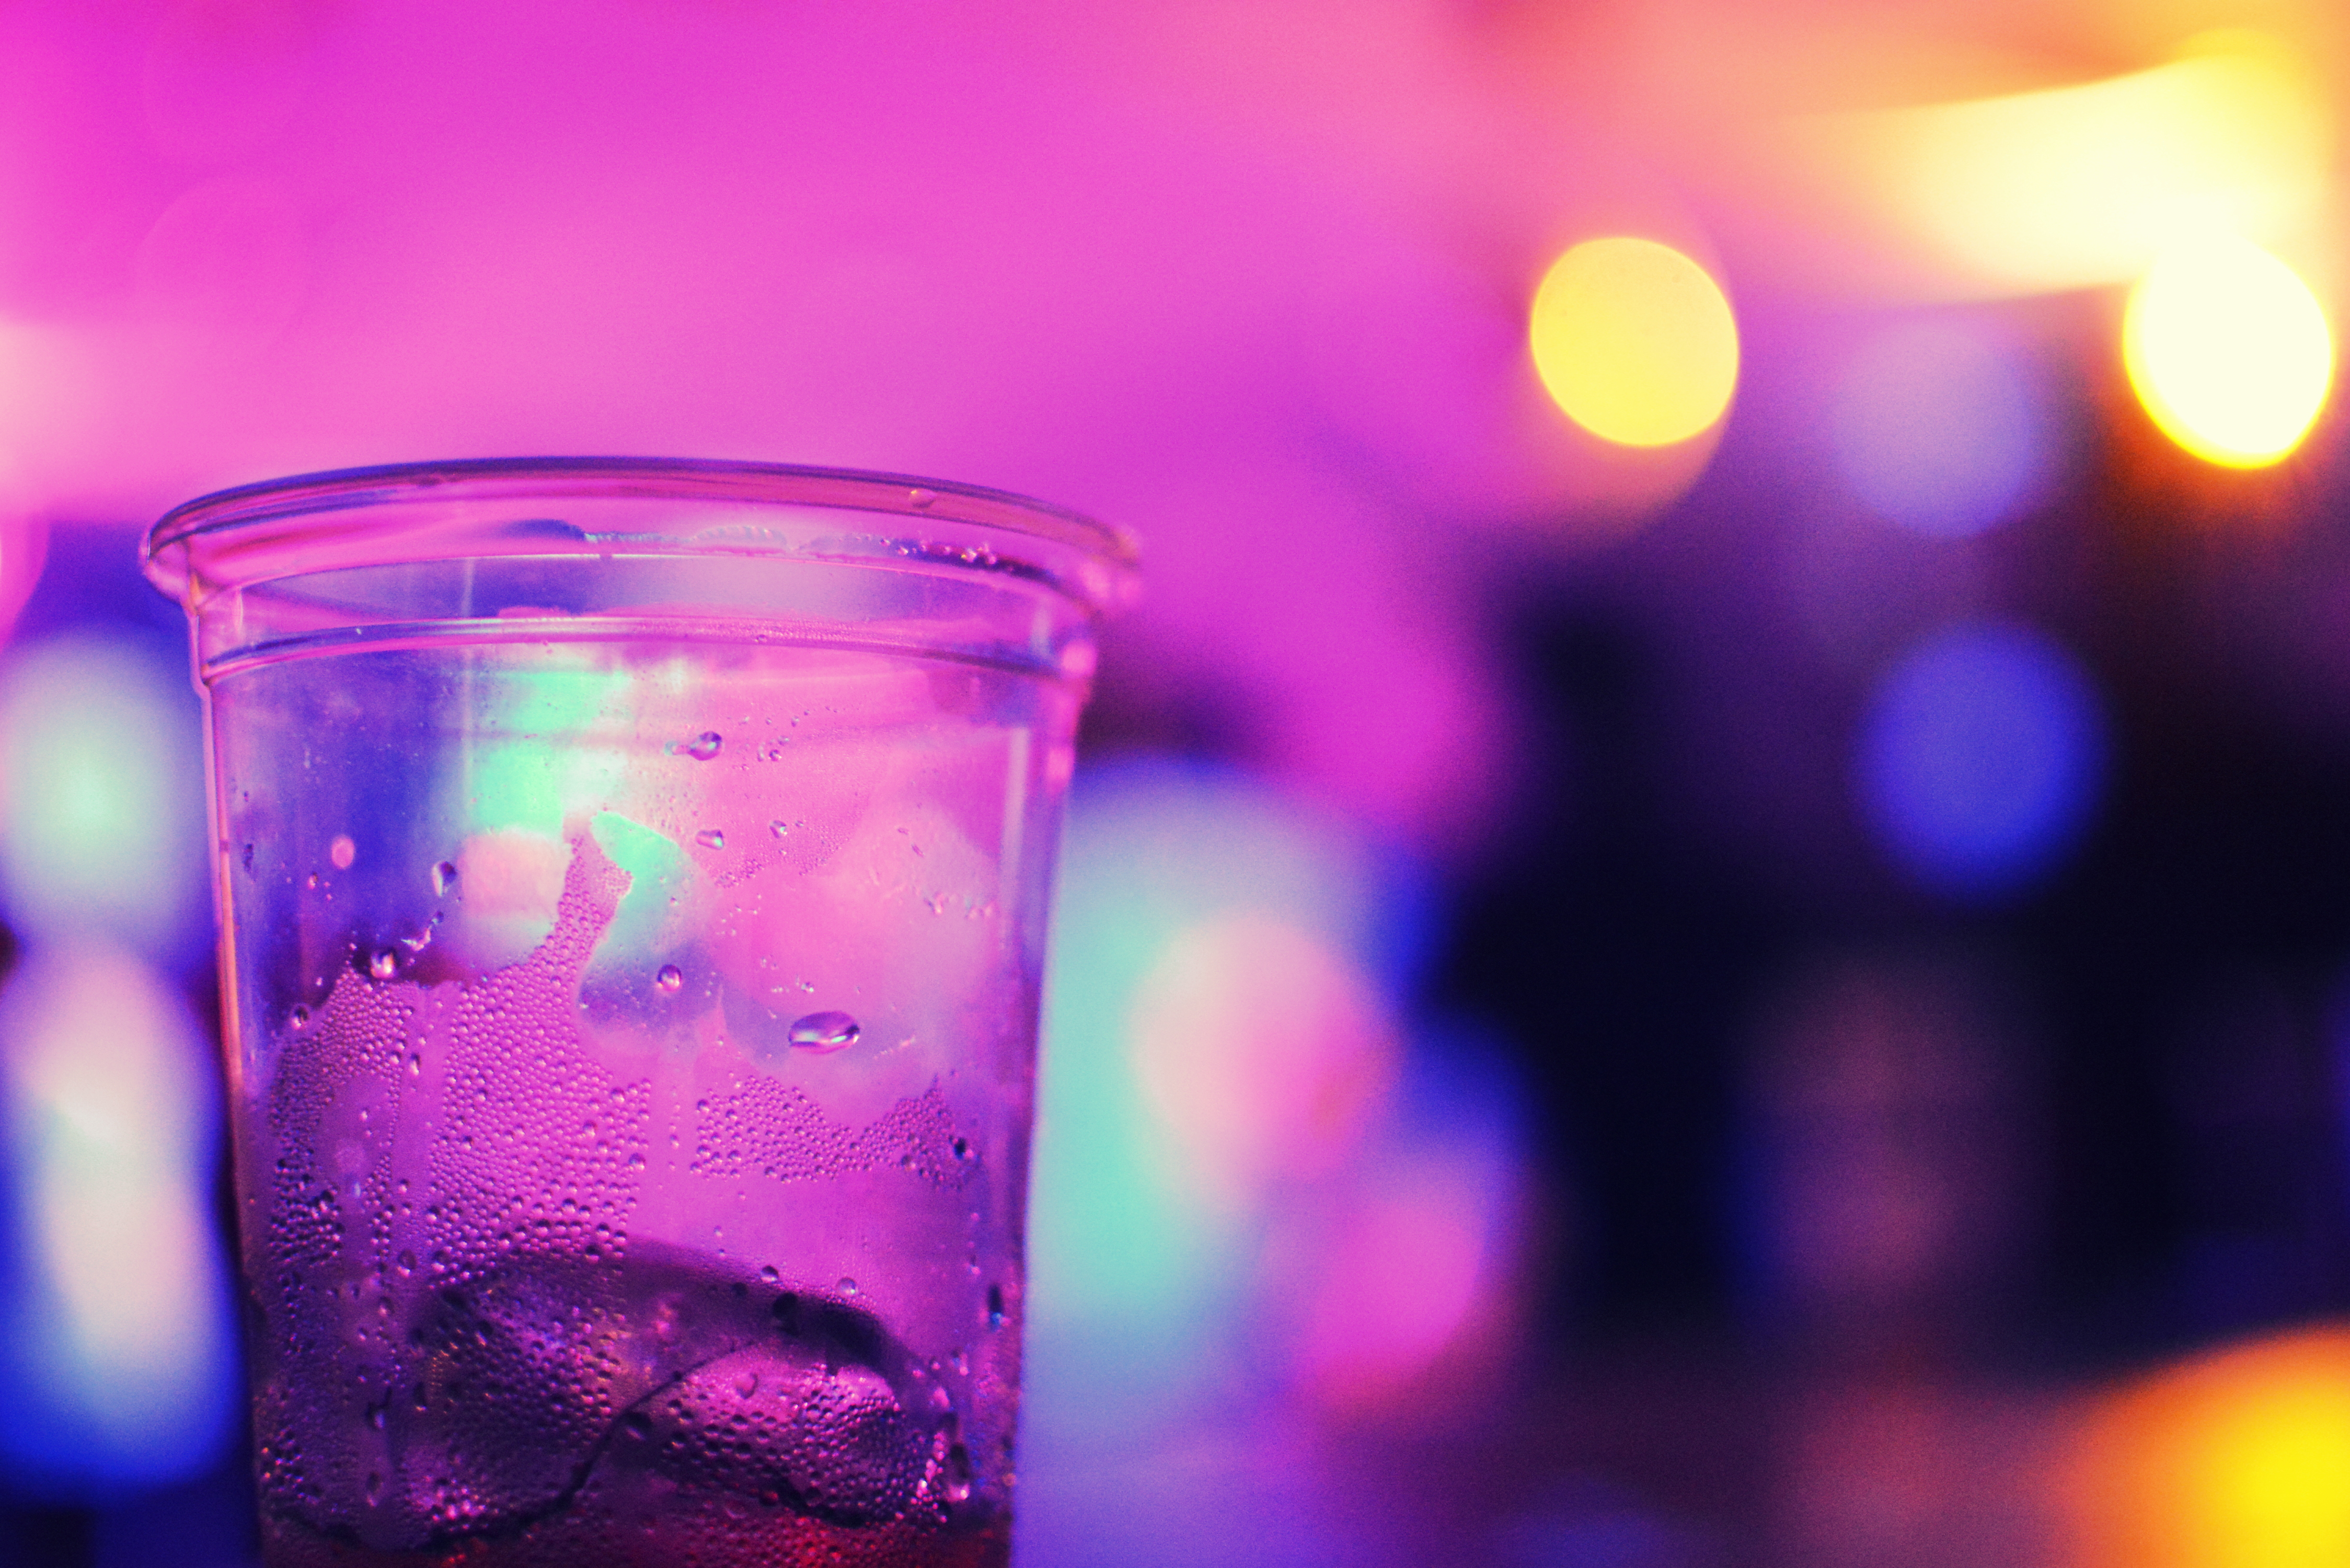
light, glass, bar, ice, color, macro, drink, lighting, cocktail, shape, macro photography